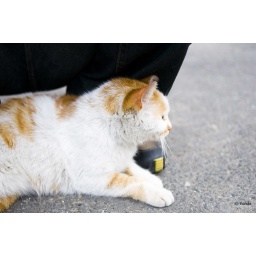
Day 8 : Found a cute kitty near base of N Seoul Tower